Čačak

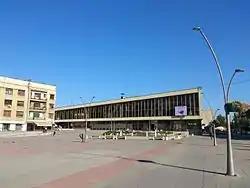
View on Dom kulture Čačak

Evliya Çelebi, an Ottoman explorer of the 16th and 17th centuries, described Čačak as the main place in the local "kadiluk". In 1717, Čačak became a part of the Habsburg Empire after the Austrians defeated Ottomans, signing the Treaty of Passarowitz. Austrian rule was short-lived, and 21 years later Čačak would again become a part of the Ottoman Empire. Most of Čačak's Serb residents at the time of reconquest had deserted the town, migrating north safety in the Habsburg Empire. In their stead were settlers from Montenegro, Bosnia and Hercegovina and Vlachs from the countryside nearby.